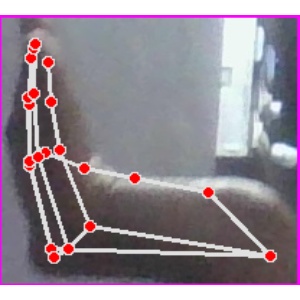
अक्षर: स